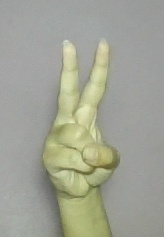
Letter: taa